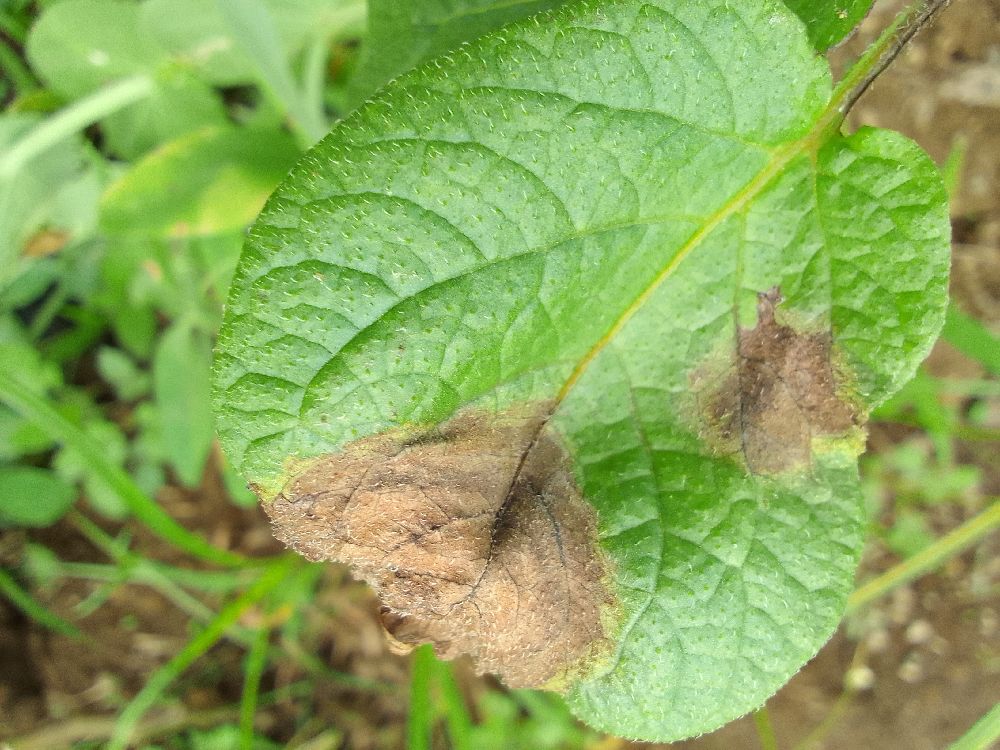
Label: Late blight